Question: Please indicate a possible affordance area of the jump_skateboard that can be used for riding
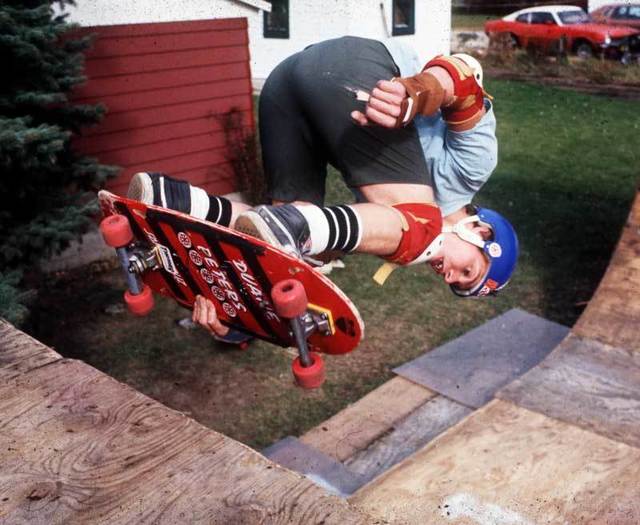
Answer: [81, 182.5, 376, 394.5]